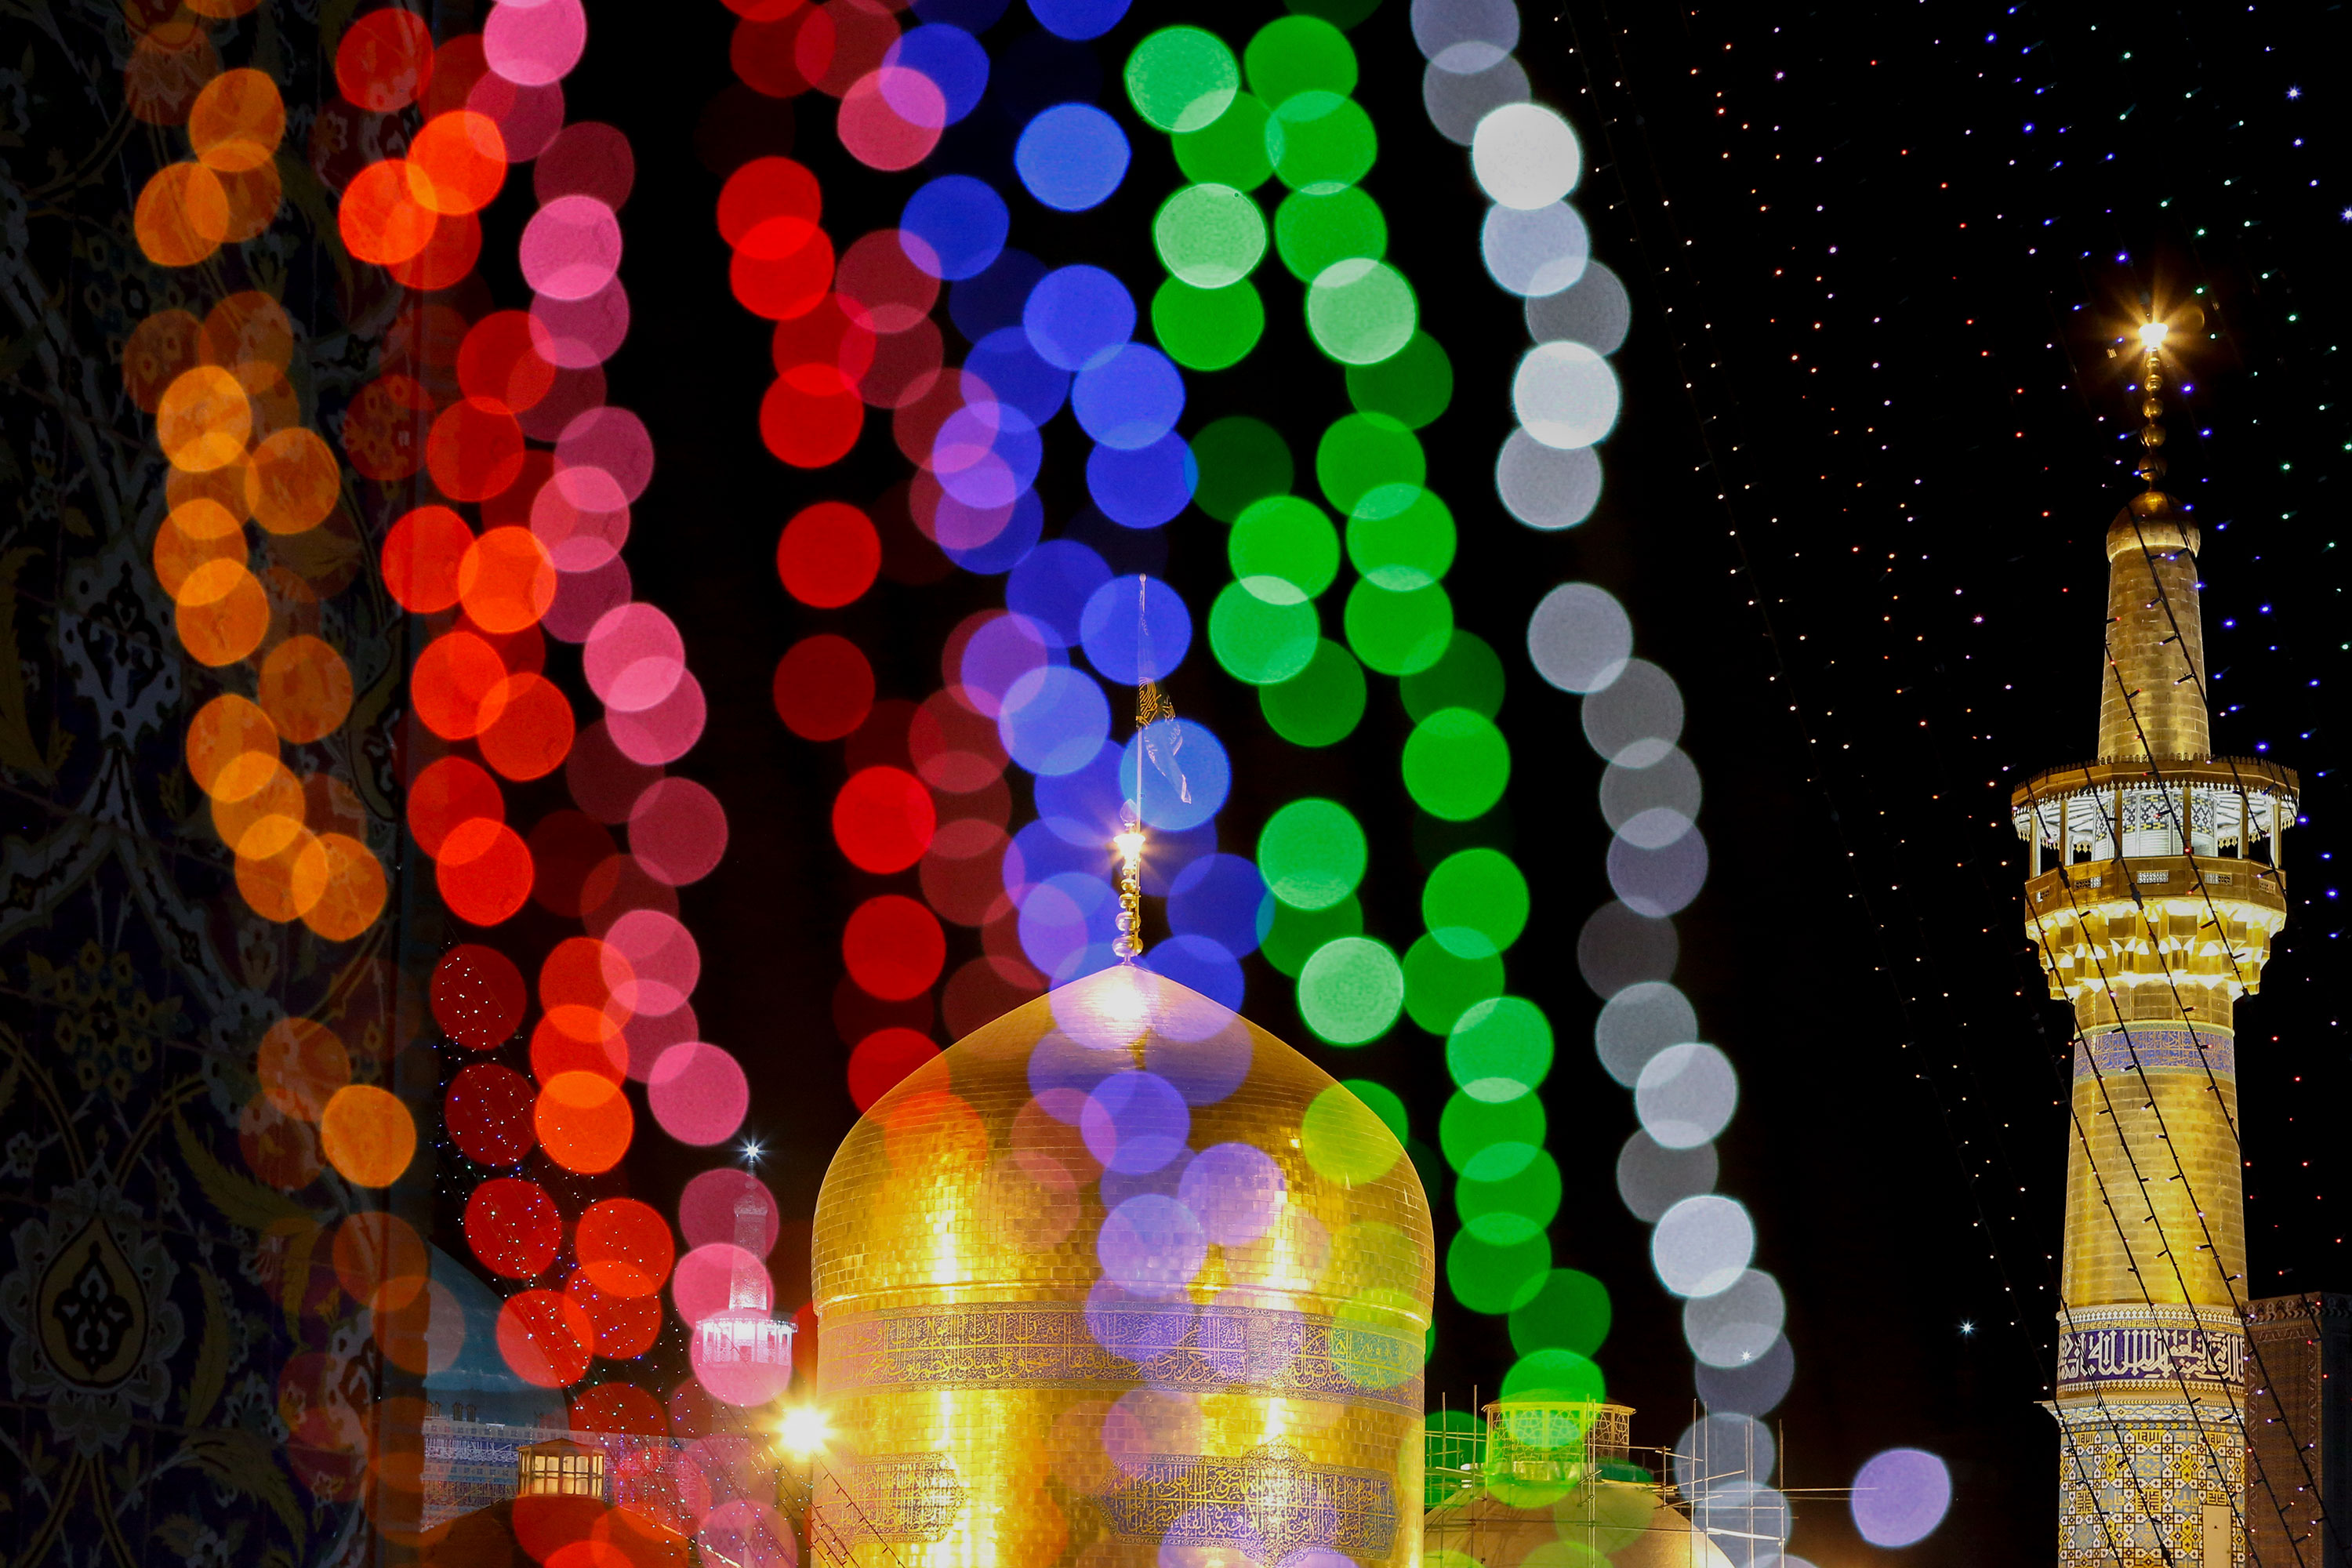
city, light, lighting, electricity, Tints and shades, event, art, pattern, christmas decoration, circle, glass, electric blue, midnight, light fixture, decoration, night, symmetry, christmas lights, interior design, darkness, facade, lantern, tower, fun, visual arts, christmas, festival, illustration